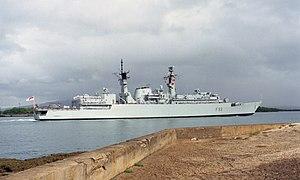
Type 22 ou classe Broadsword est une classe de frégate qui a été conçu et premièrement utilisé par la Royal Navy. Au total 14 navires de ce type furent construits, divisés en trois groupes. Ces frégates furent retirés le 30 juin 2011. Sept navires furent vendus au Brésil, à la Roumanie et au Chili. Parmi ces bâtiments, deux se trouvèrent coulés.